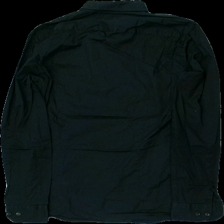
View: back
Type: Shirt
Category: Men
Brand: Bläck
Colors: Black
Material: 100% bomull
Pattern: Other
Cut: C-collar
Size: S
Season: All
Stains: Minor
Damage: smutsigt och luddigt runt krage
Damage location: top center
Damage 2: blekt på ärmslut
Damage 2 location: middle center
Damage 3: blekt på ärmslut
Damage 3 location: middle center
Price range: <50
Recommended usage: Export
Description: svart skjorta med svarta knappar